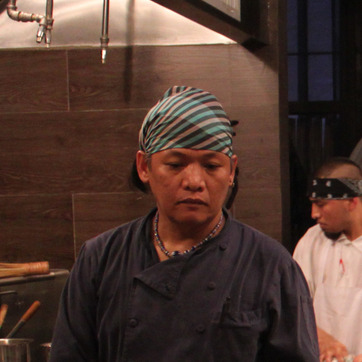
Material: skin